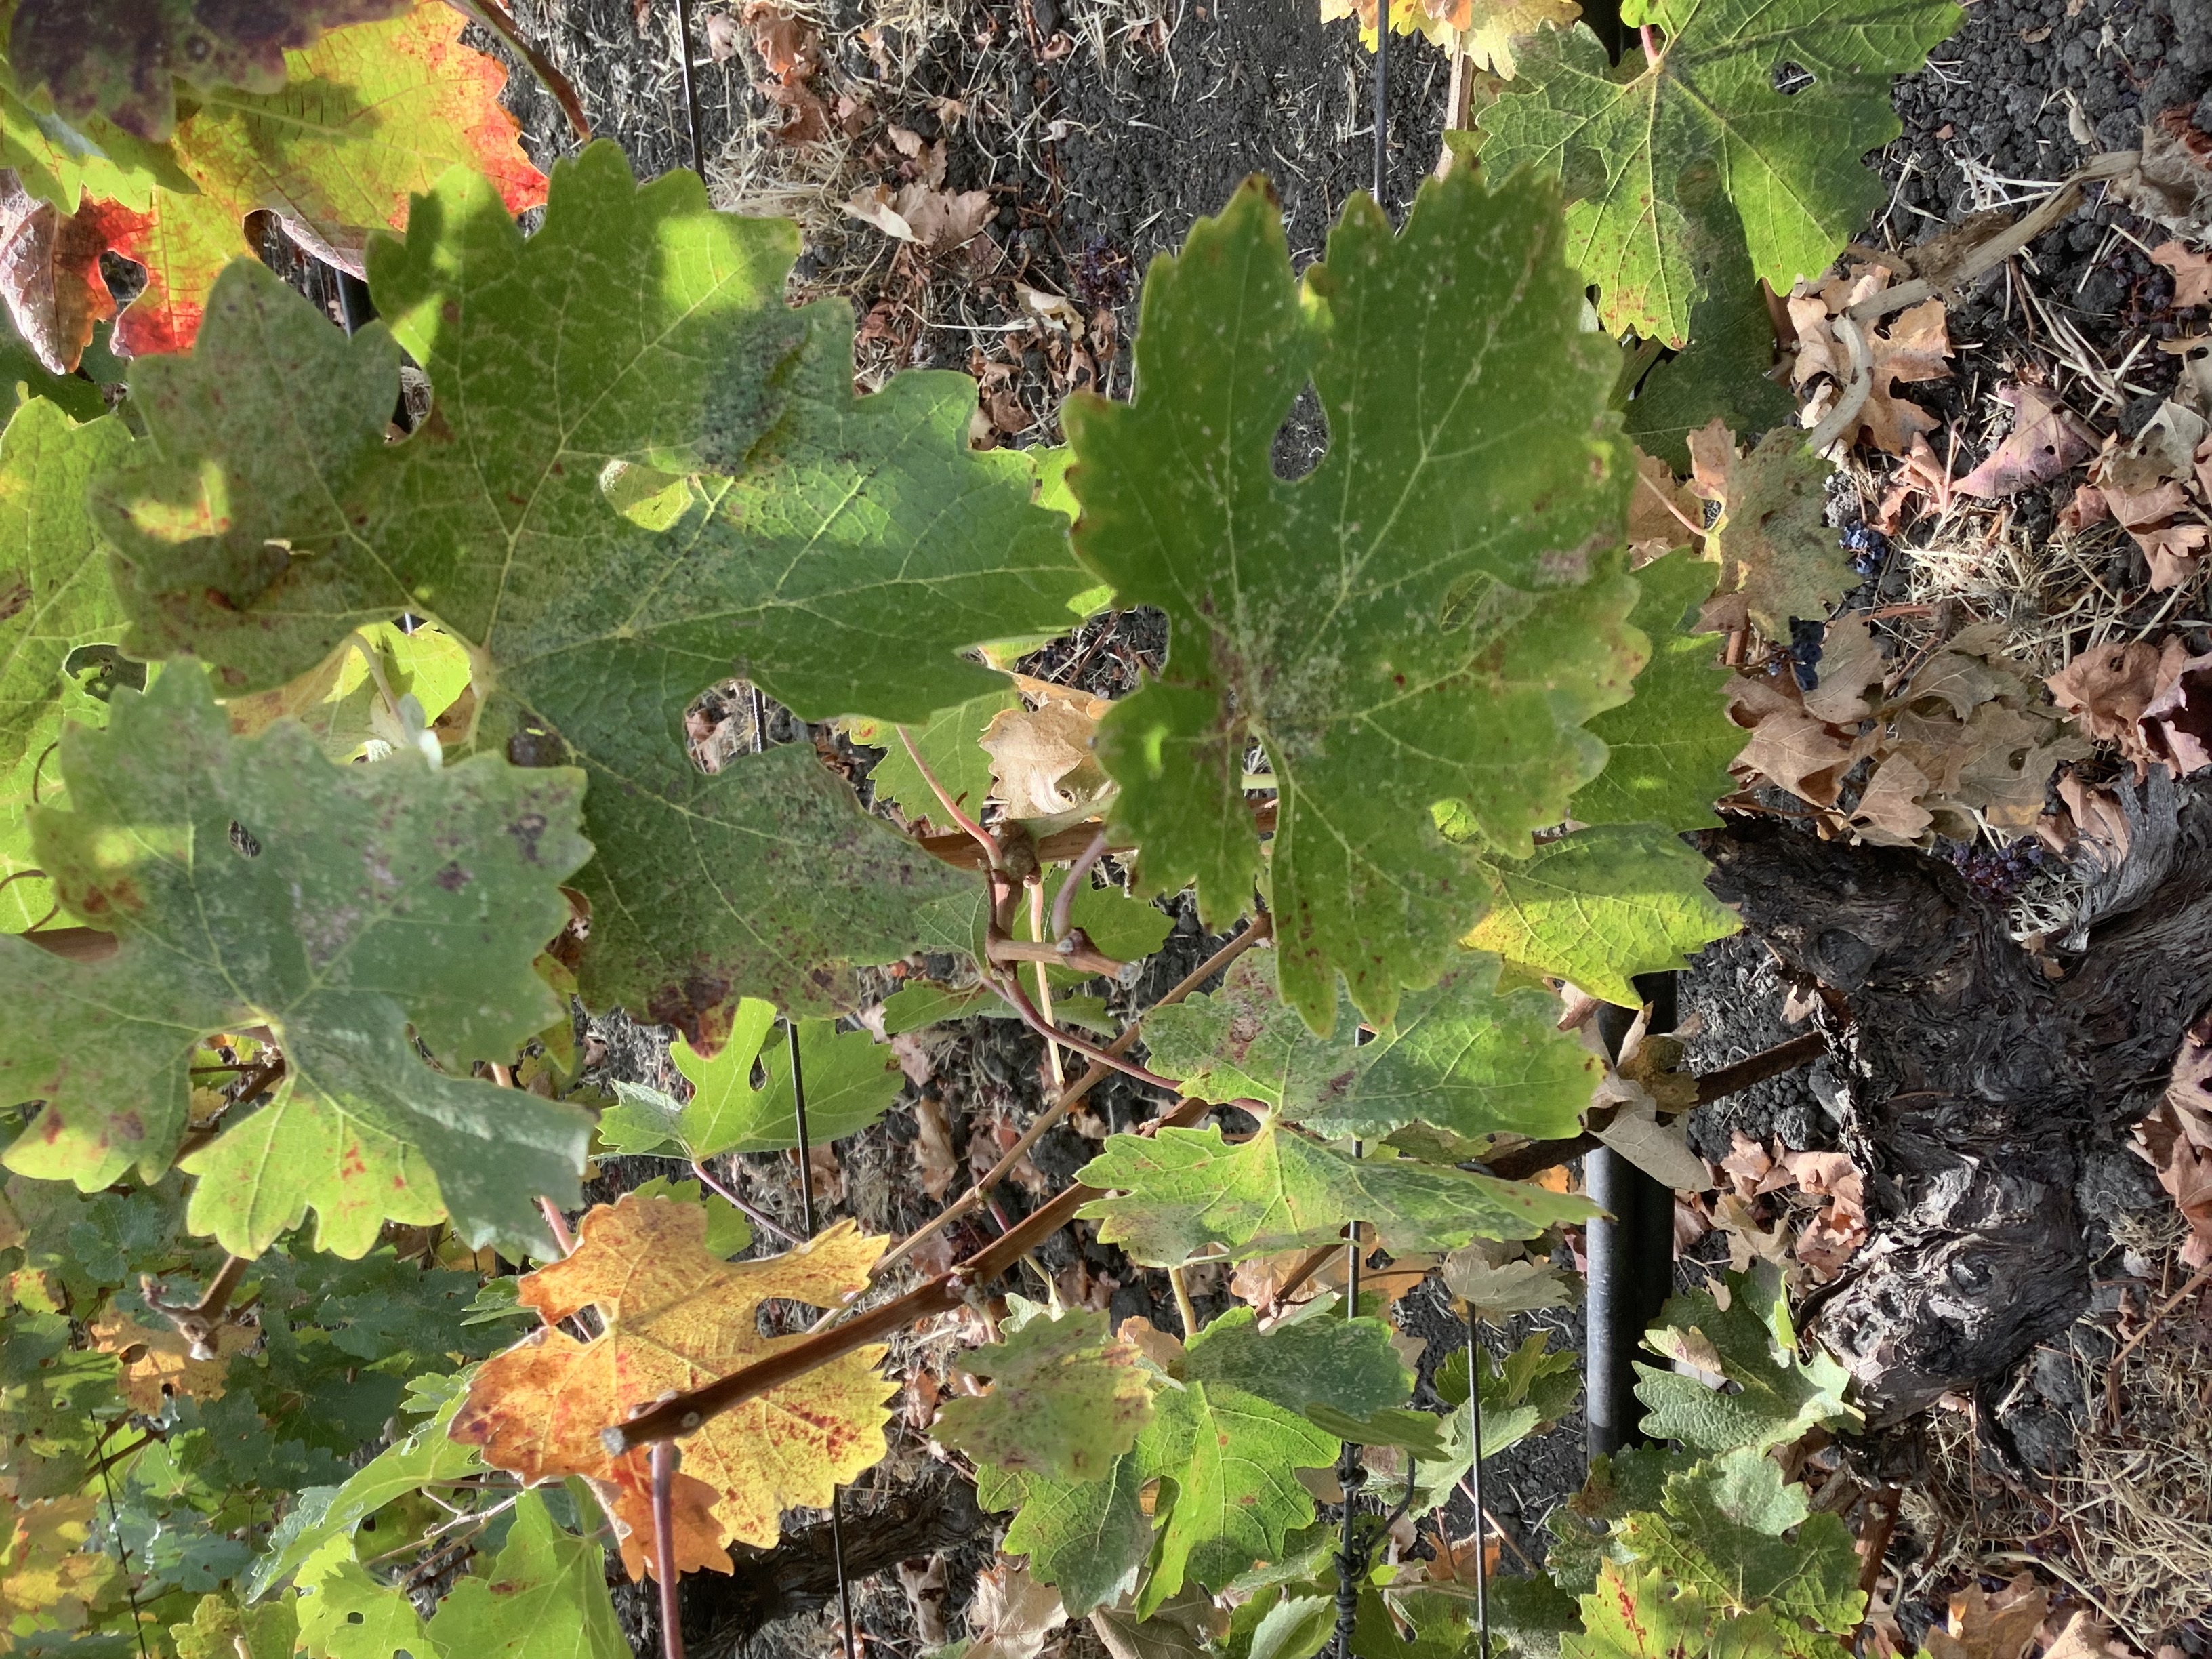
Label: Other Red